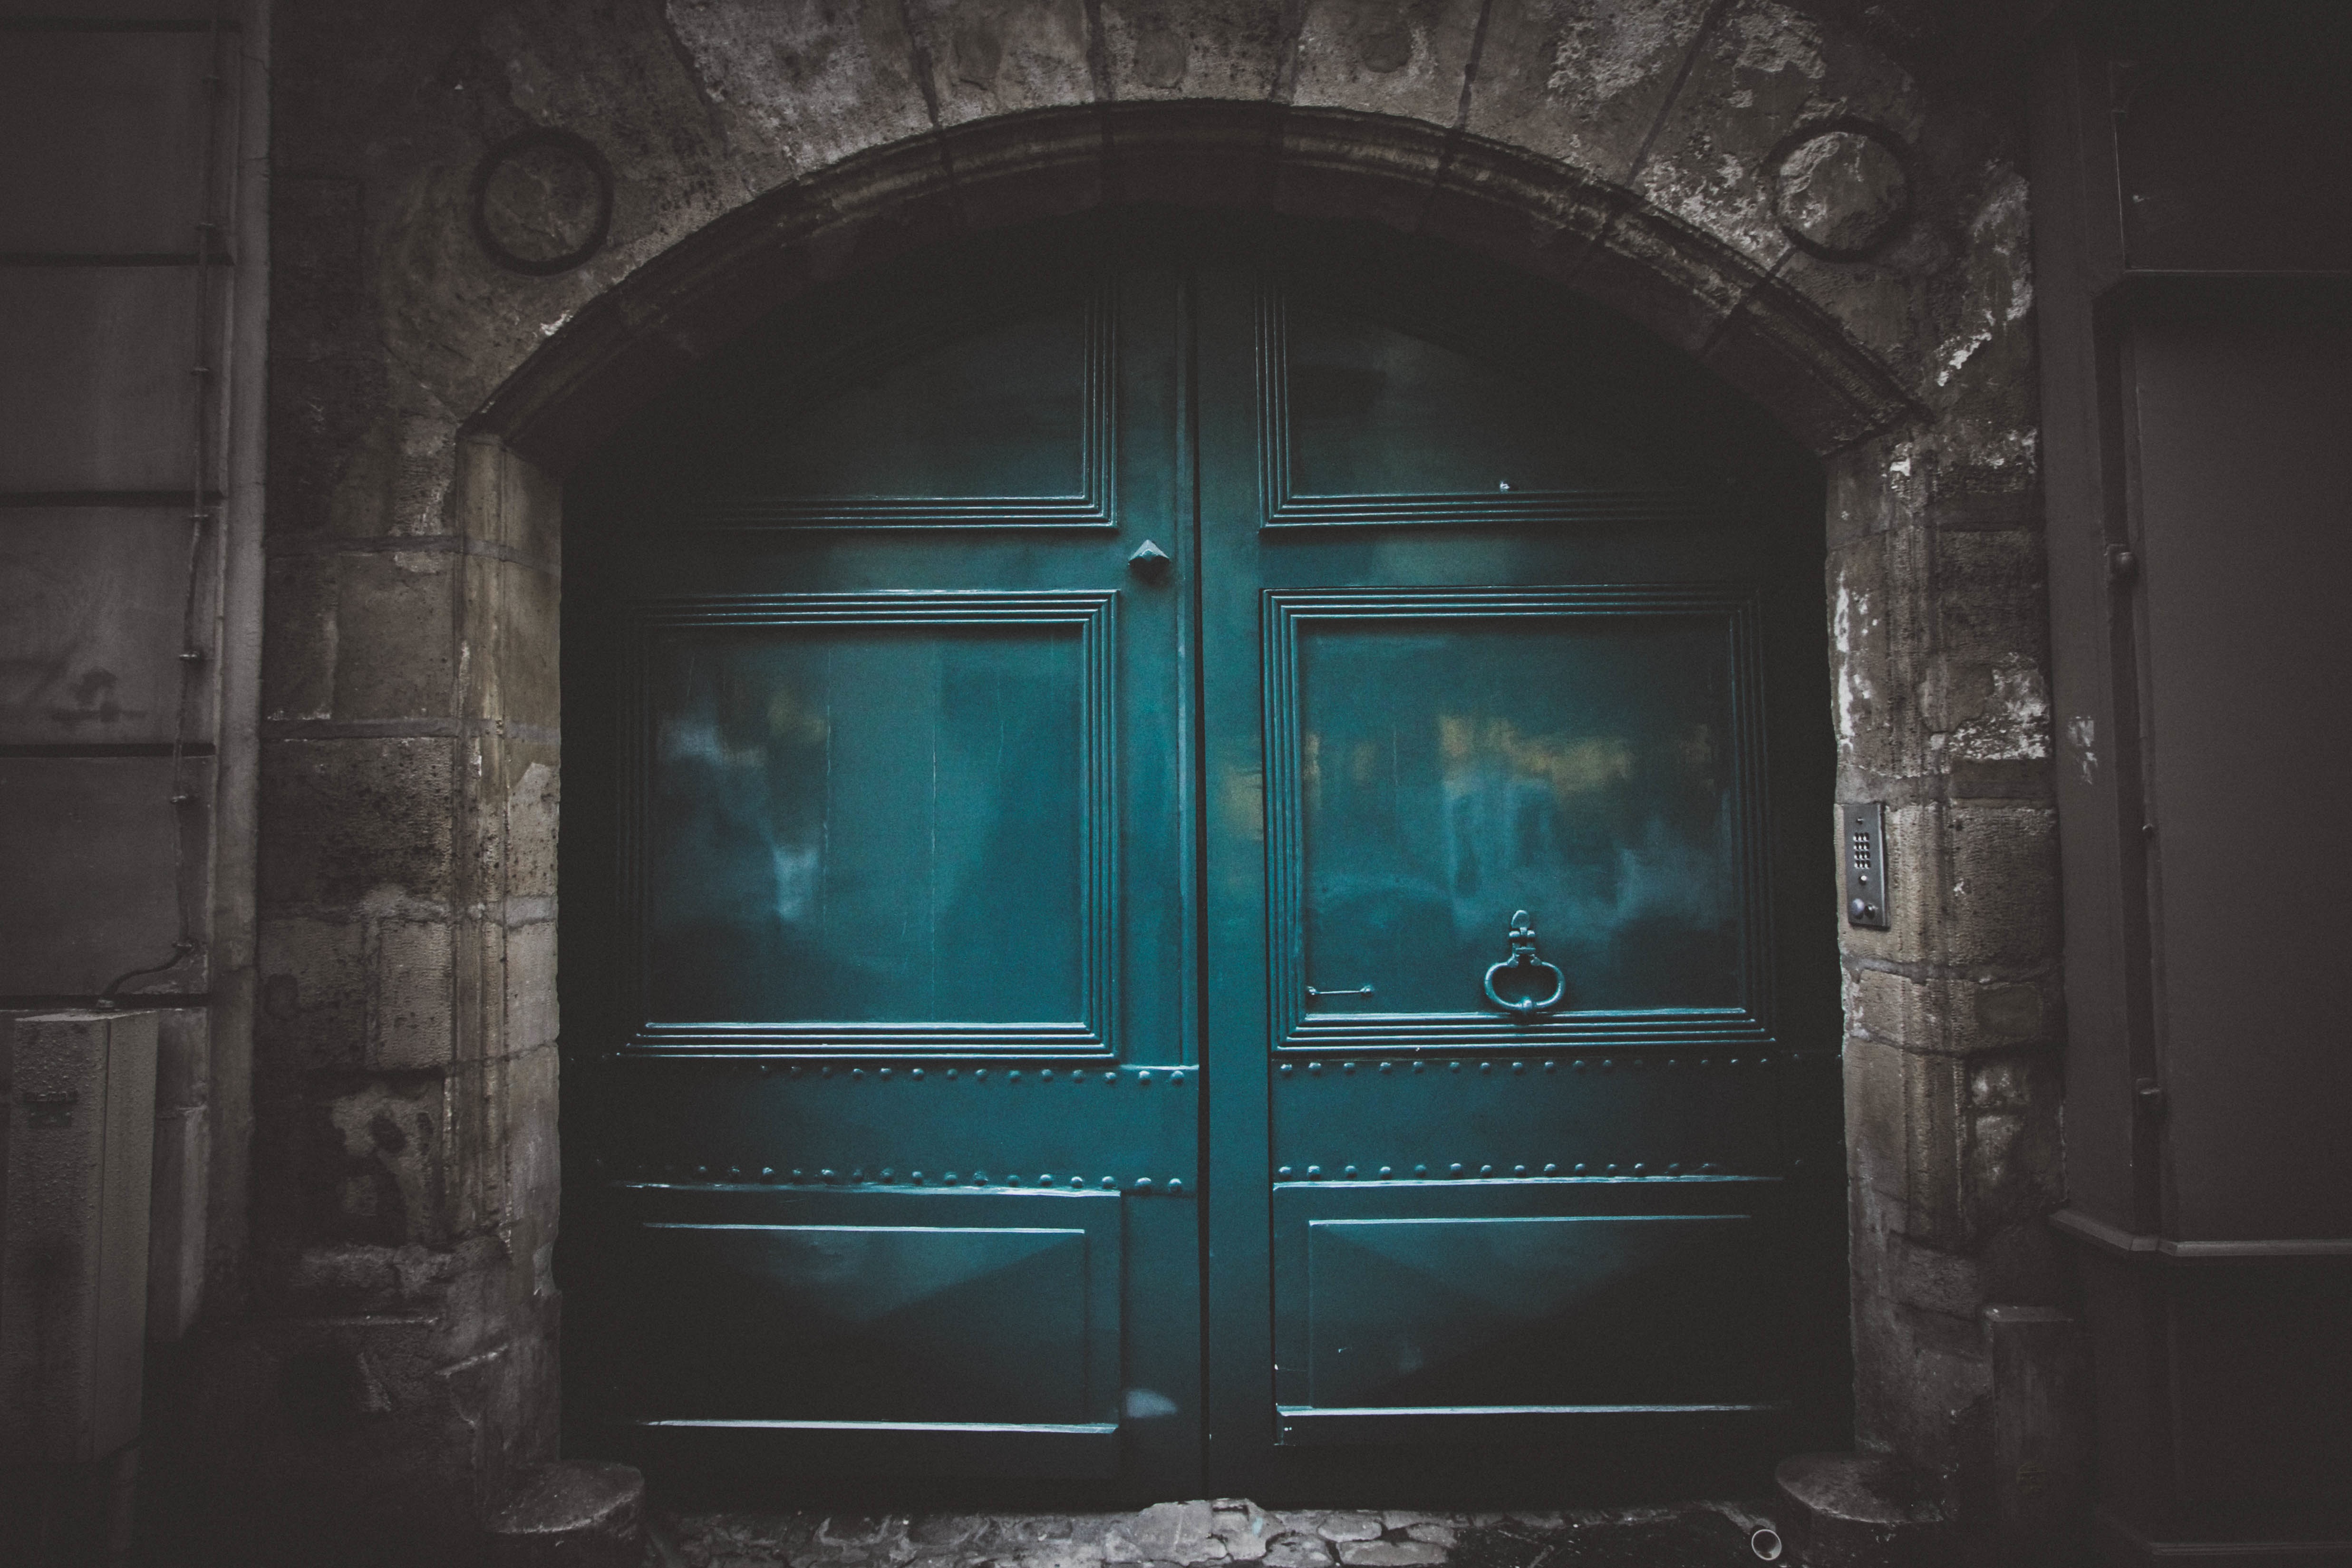
light, window, building, wall, stone, arch, color, darkness, blue, black, monochrome, door, symmetry